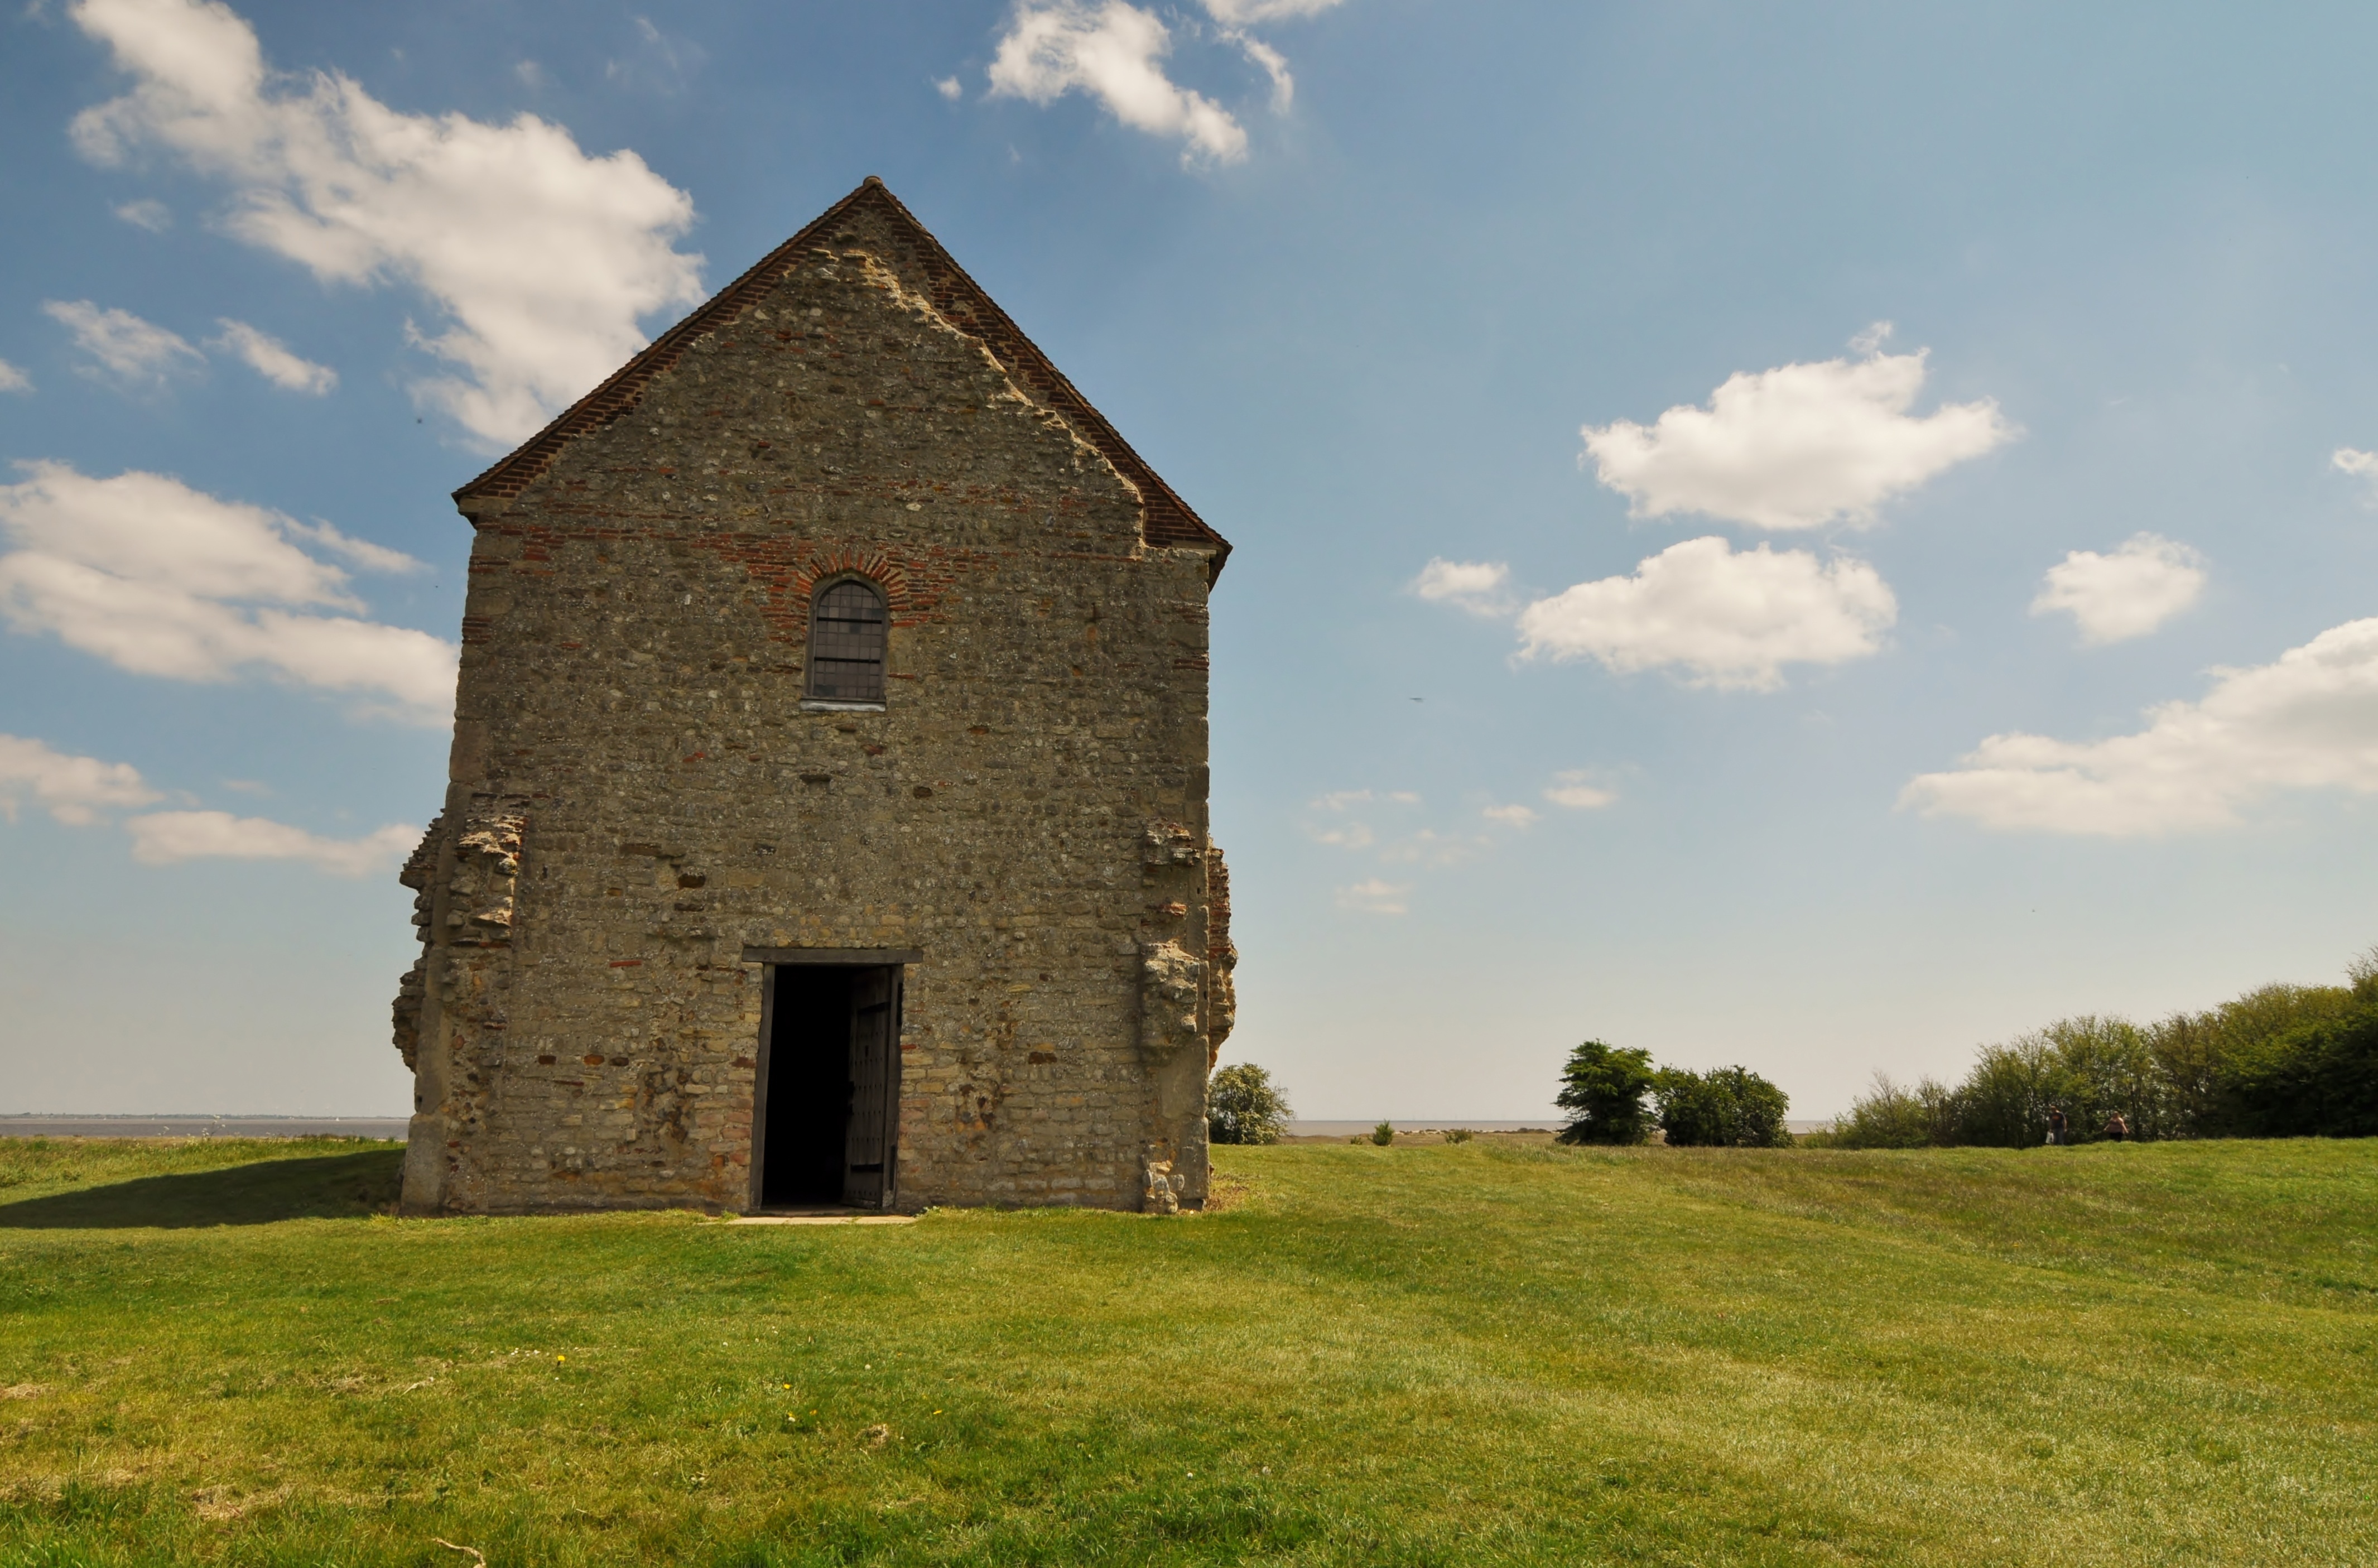
hill, building, tower, church, chapel, highland, place of worship, monastery, estate, rural area